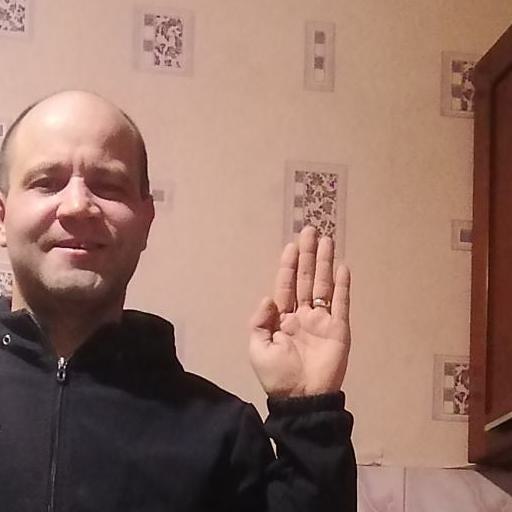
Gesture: stop